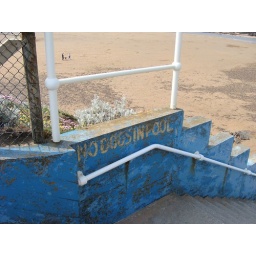
no dogs in pool but they are allowed on the beach